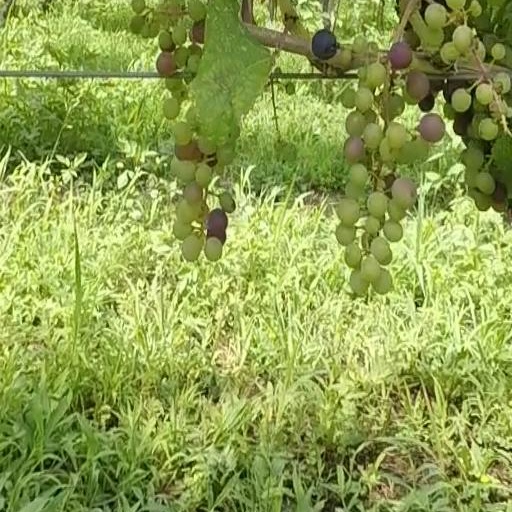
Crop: grape